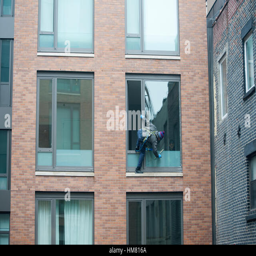
a man balanced himself as he washed windows in an apartment building .